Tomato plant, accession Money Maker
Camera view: tilt-top (135 deg); turntable rotation: 300 degrees
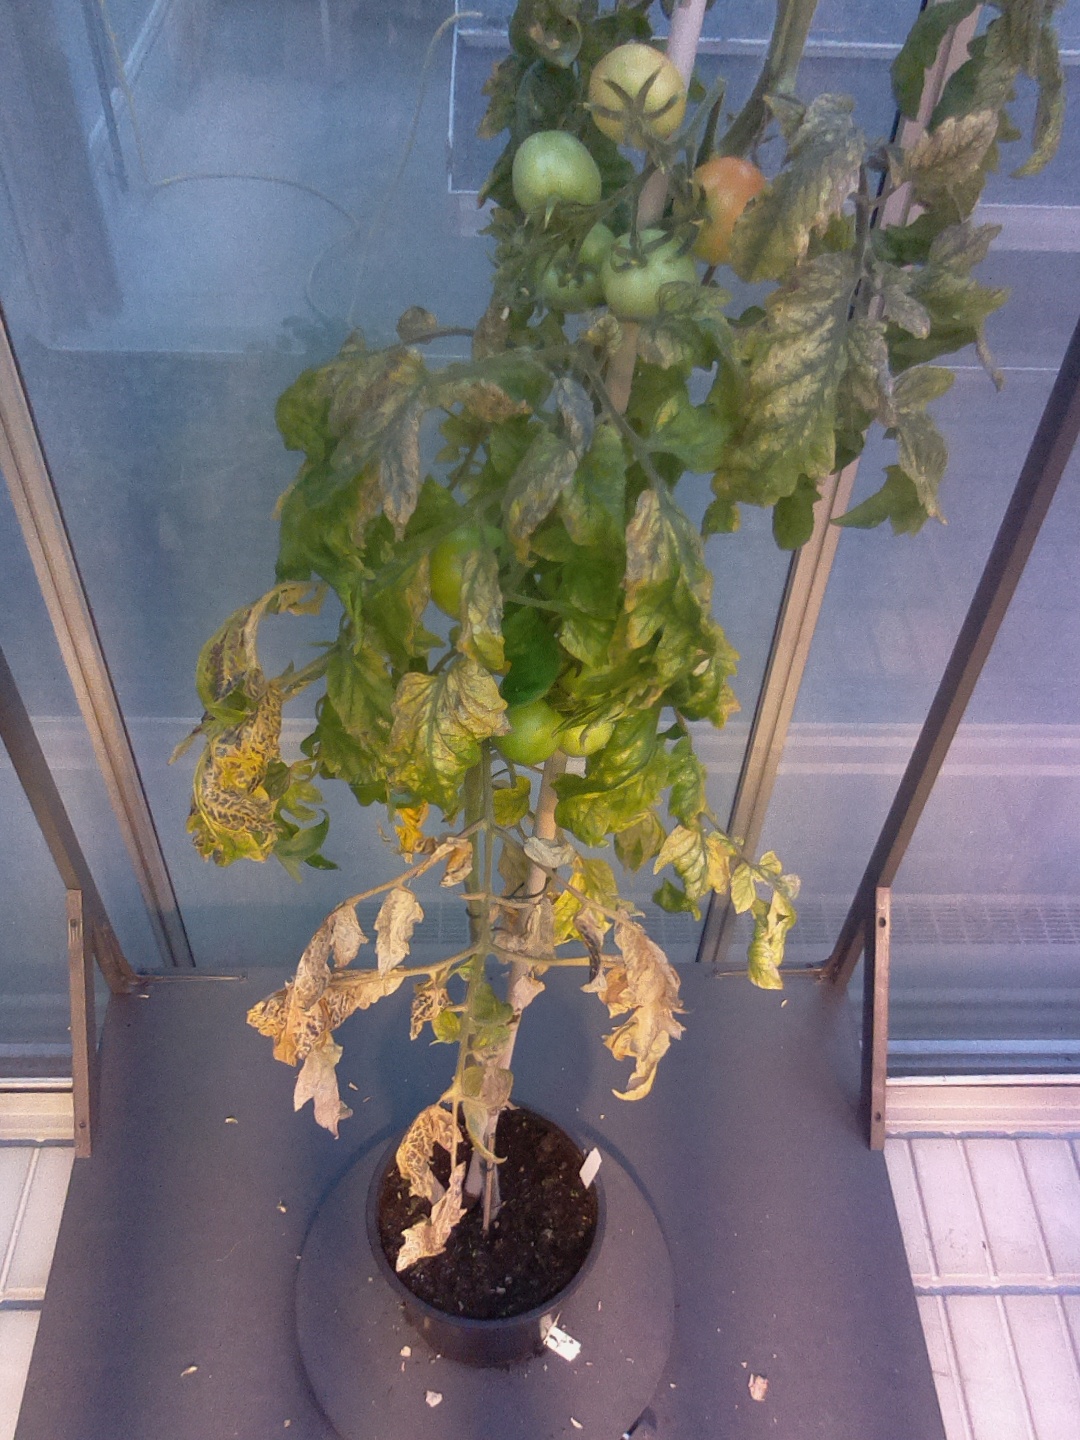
BBCH growth stage 80: fruits start showing typical ripe color (orange -> red)